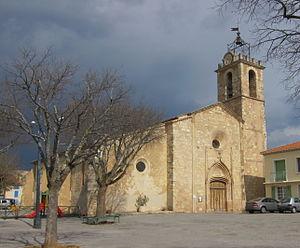
temps couvert côté Nord
L'église Saint-Michel est une église située à Puimoisson, dans le département des Alpes-de-Haute-Provence.